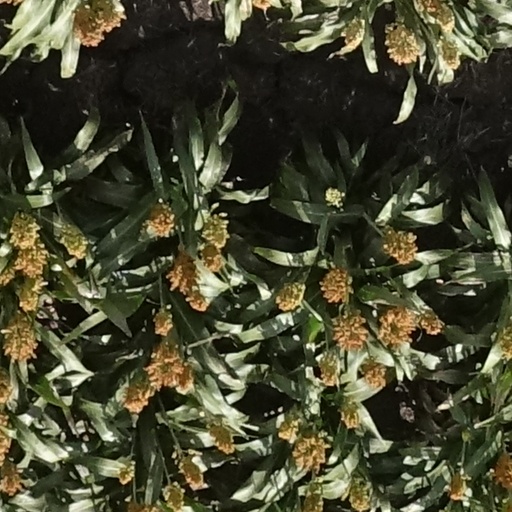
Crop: sorghum